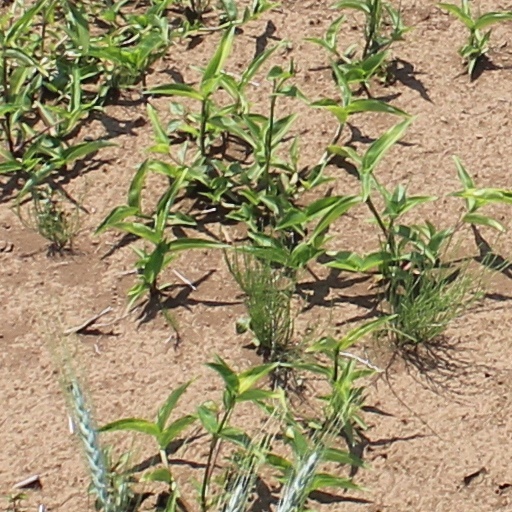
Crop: wheat